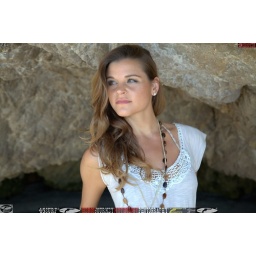
Photoshoot of a pretty swimsuit bikini model.Before the shoot, in a white shirt and blue jeans.&amp;amp; a cool black necklace.